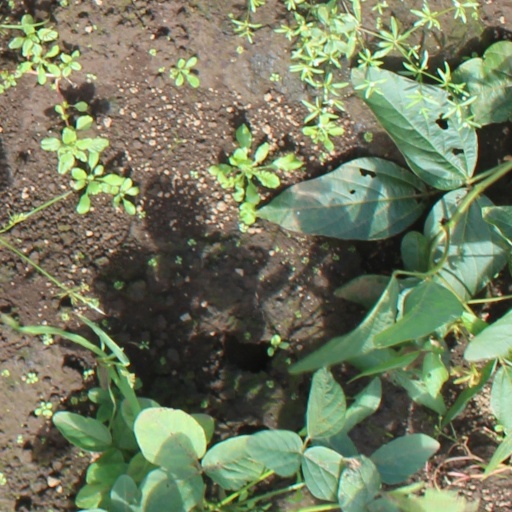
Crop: soybean